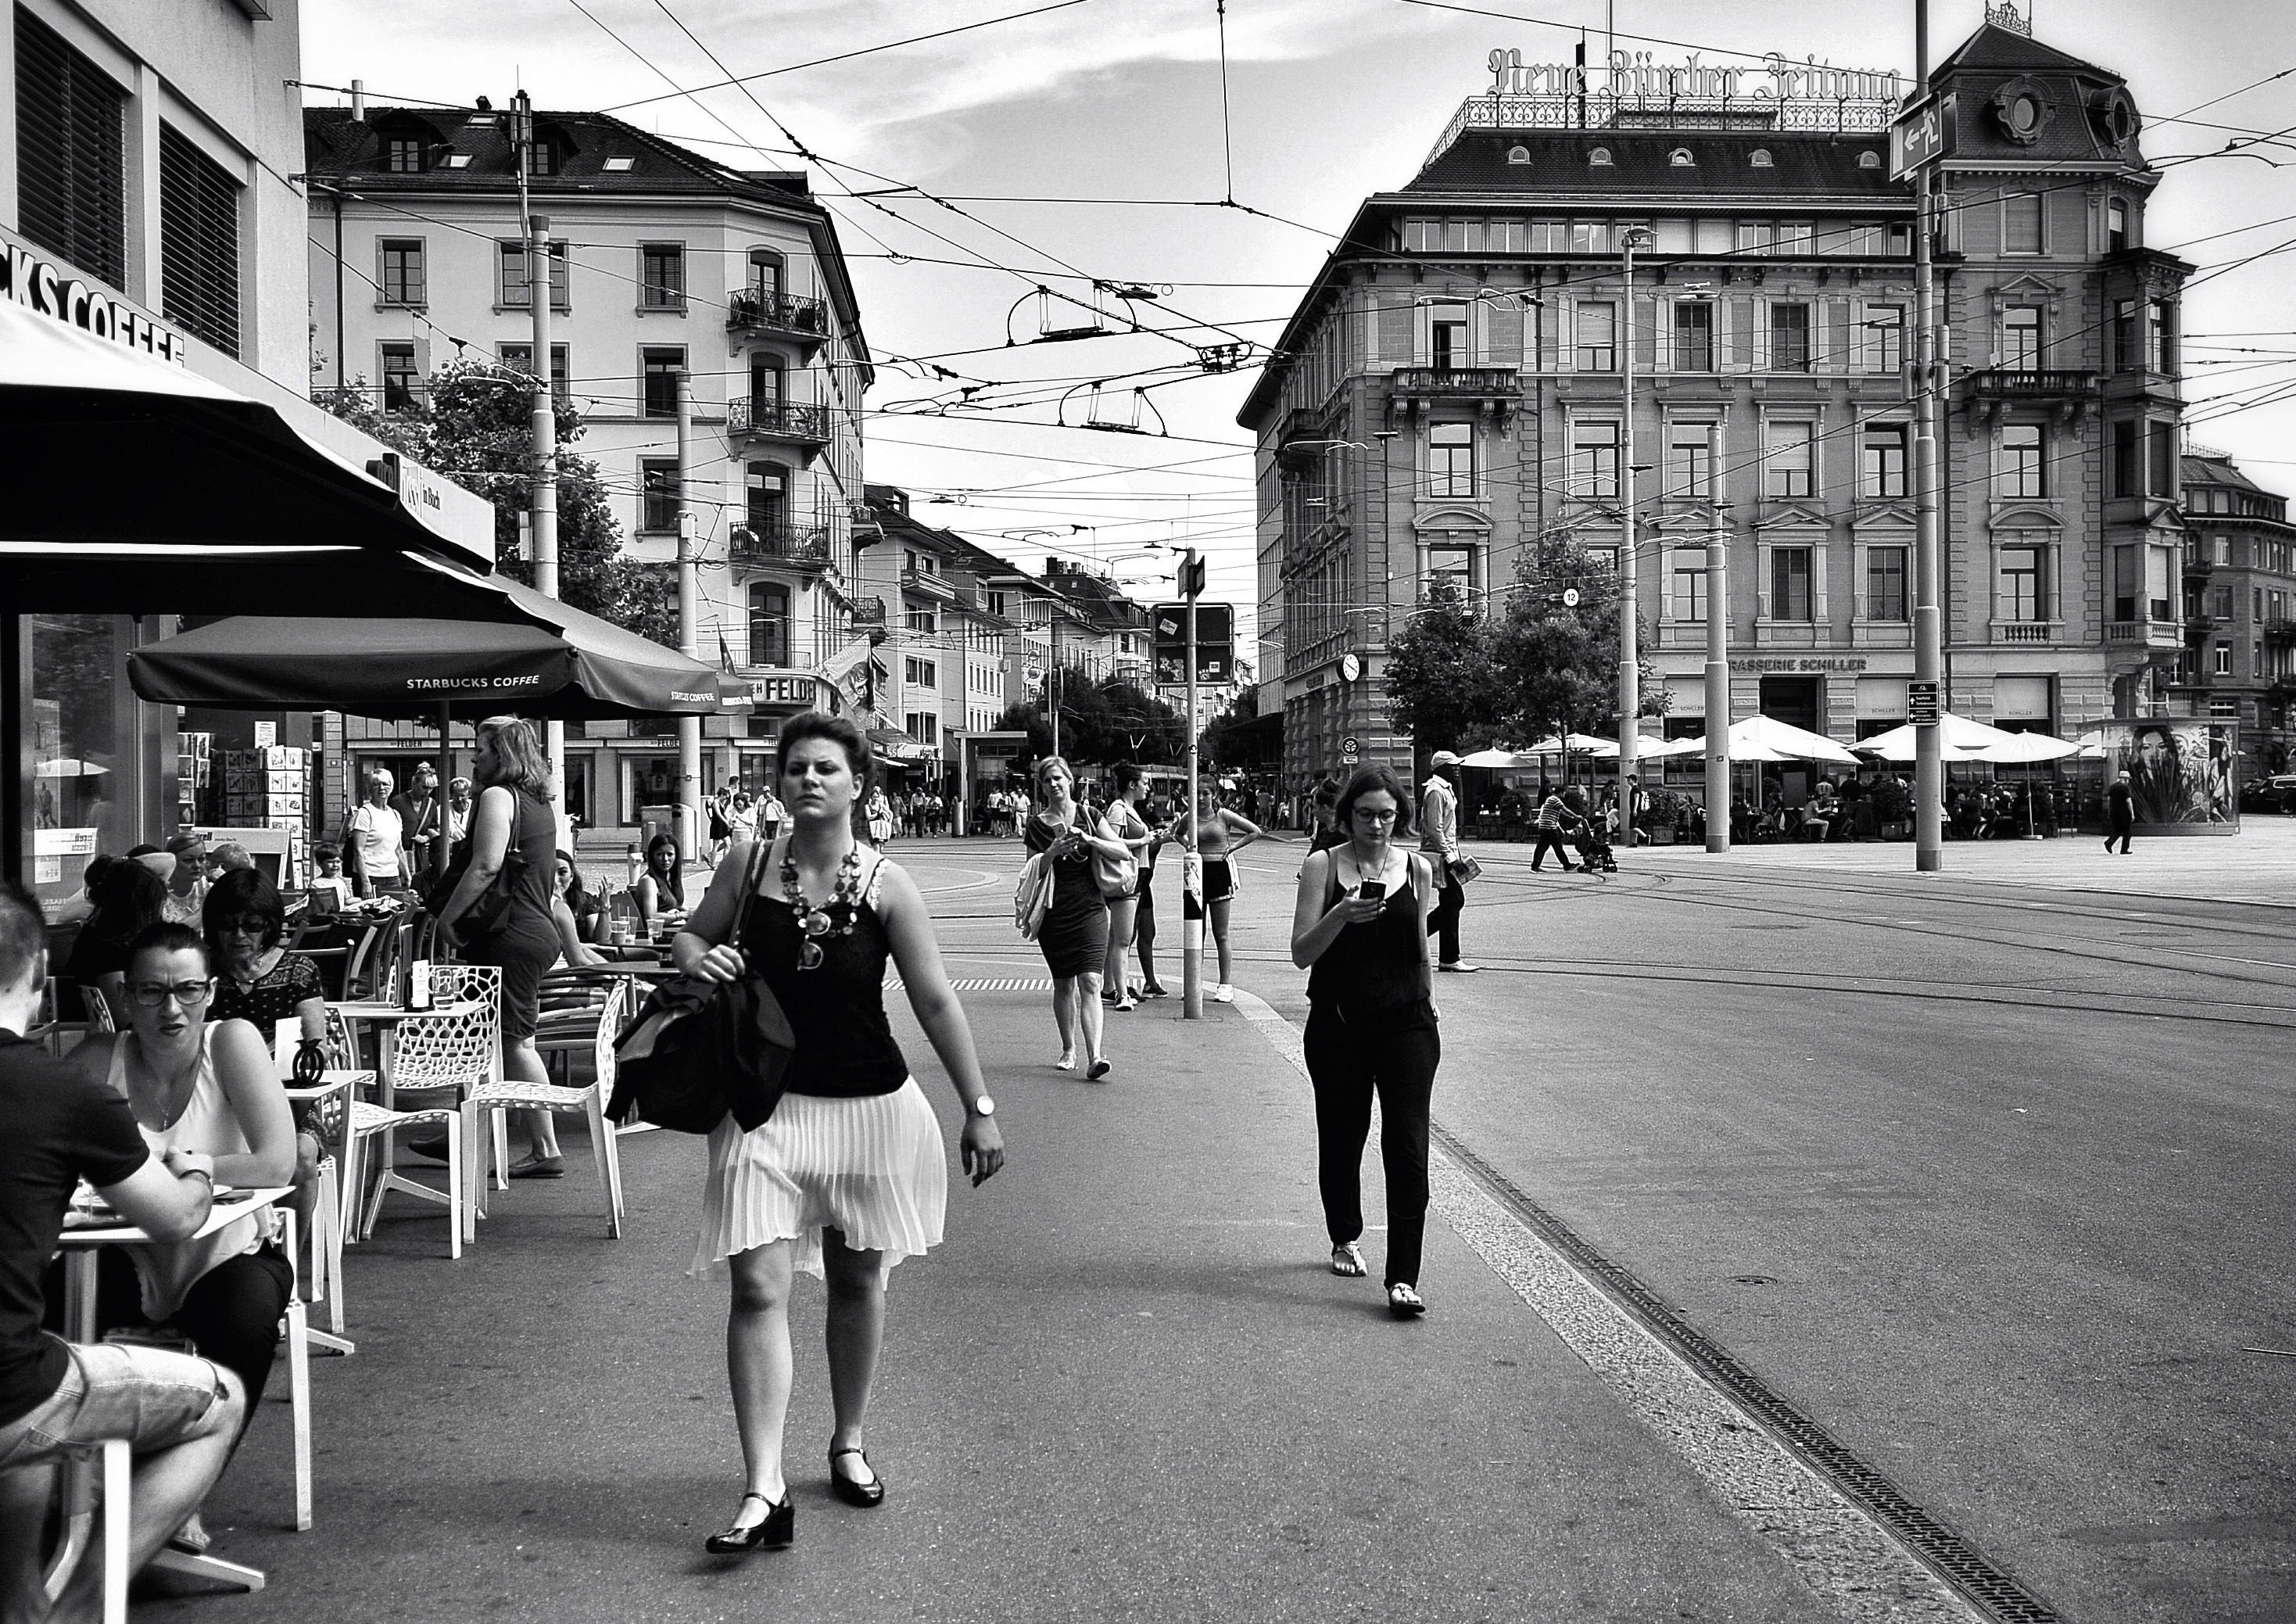
pedestrian, black and white, people, sun, road, white, street, city, urban, crowd, nikon, black, monochrome, flickr, bw, 2016, candid, infrastructure, photograph, snapshot, streetart, ch, schweiz, switzerland, sommer, strasse, zri, zurich, blancoynegro, streetphoto, snapseed, schwarzundweiss, streetscene, menschen, passanten, streetpix, thomas8047, onthestreets, iamnikon, d300s, blackandwithe, stadtansichten, streetphotographer, zrigrafien, streetartstreetlife, hofmanntmecom, zrichstreets, 175528, strassencene, stadtzrich, bellevue, faltenrock, pleatedskirt, urban area, monochrome photography, human settlement, nonbuilding structure